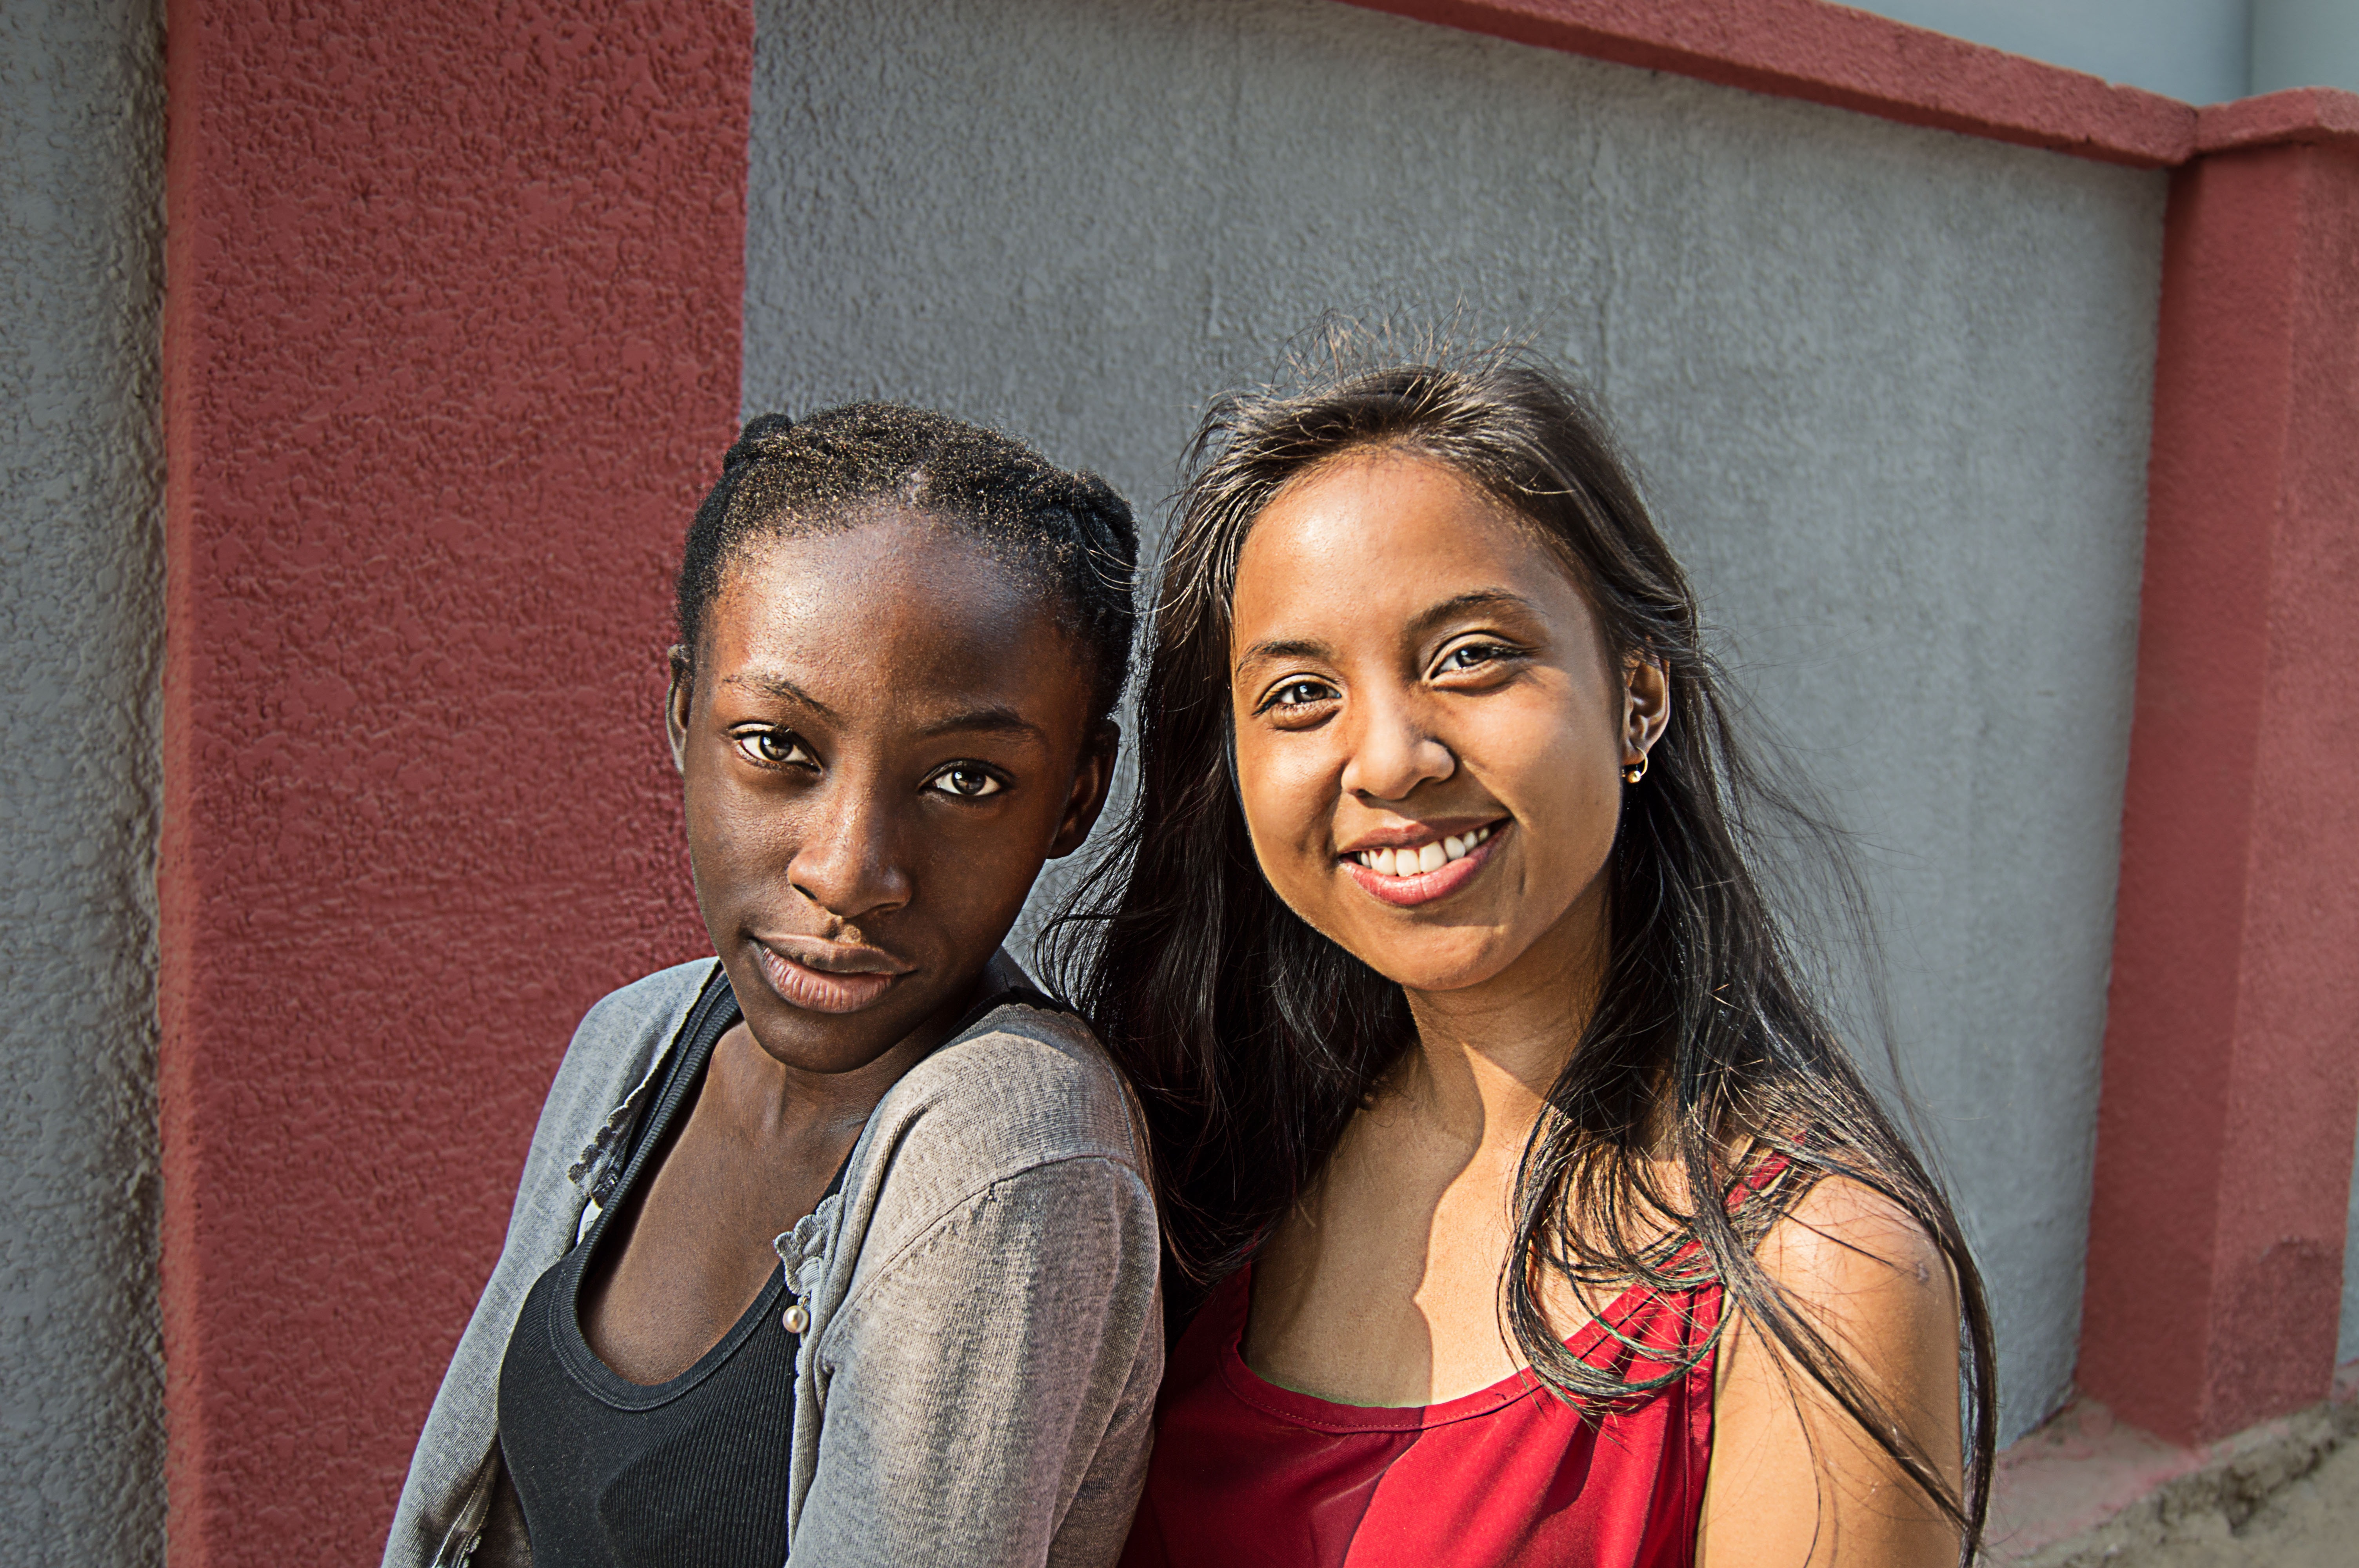
person, people, girl, woman, portrait, red, color, child, facial expression, smile, family, girls, happy, photograph, beauty, joy, emotion